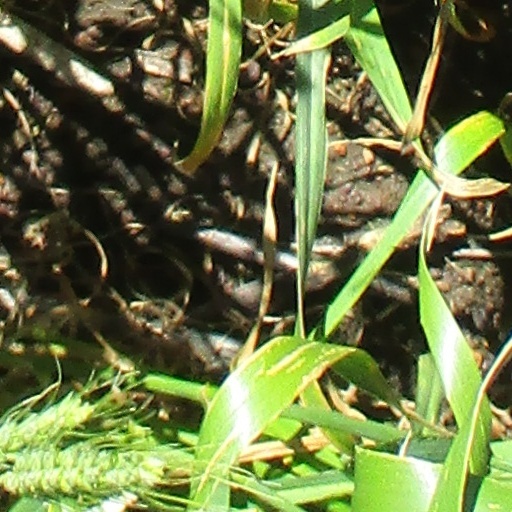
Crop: wheat